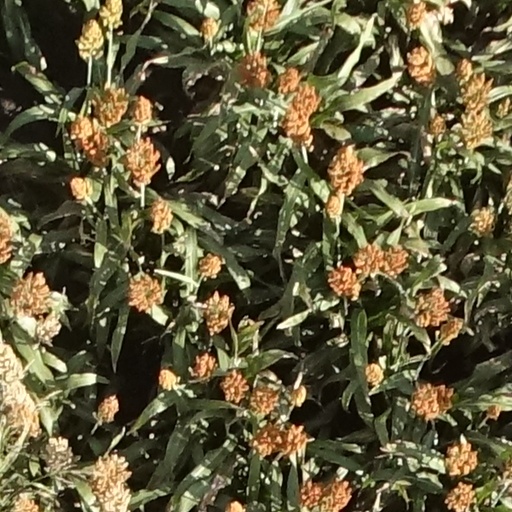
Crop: sorghum